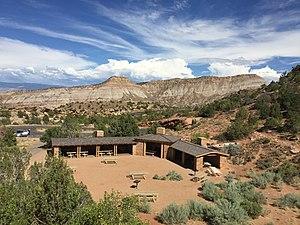
Le Devils Kitchen Picnic Shelter est un abri de pique-nique du comté de Mesa, au Colorado, dans le centre des États-Unis. Protégé au sein du Colorado National Monument, ce bâtiment construit par le Civilian Conservation Corps dans le style rustique du National Park Service en 1941 est inscrit au Registre national des lieux historiques depuis le 21 avril 1994.